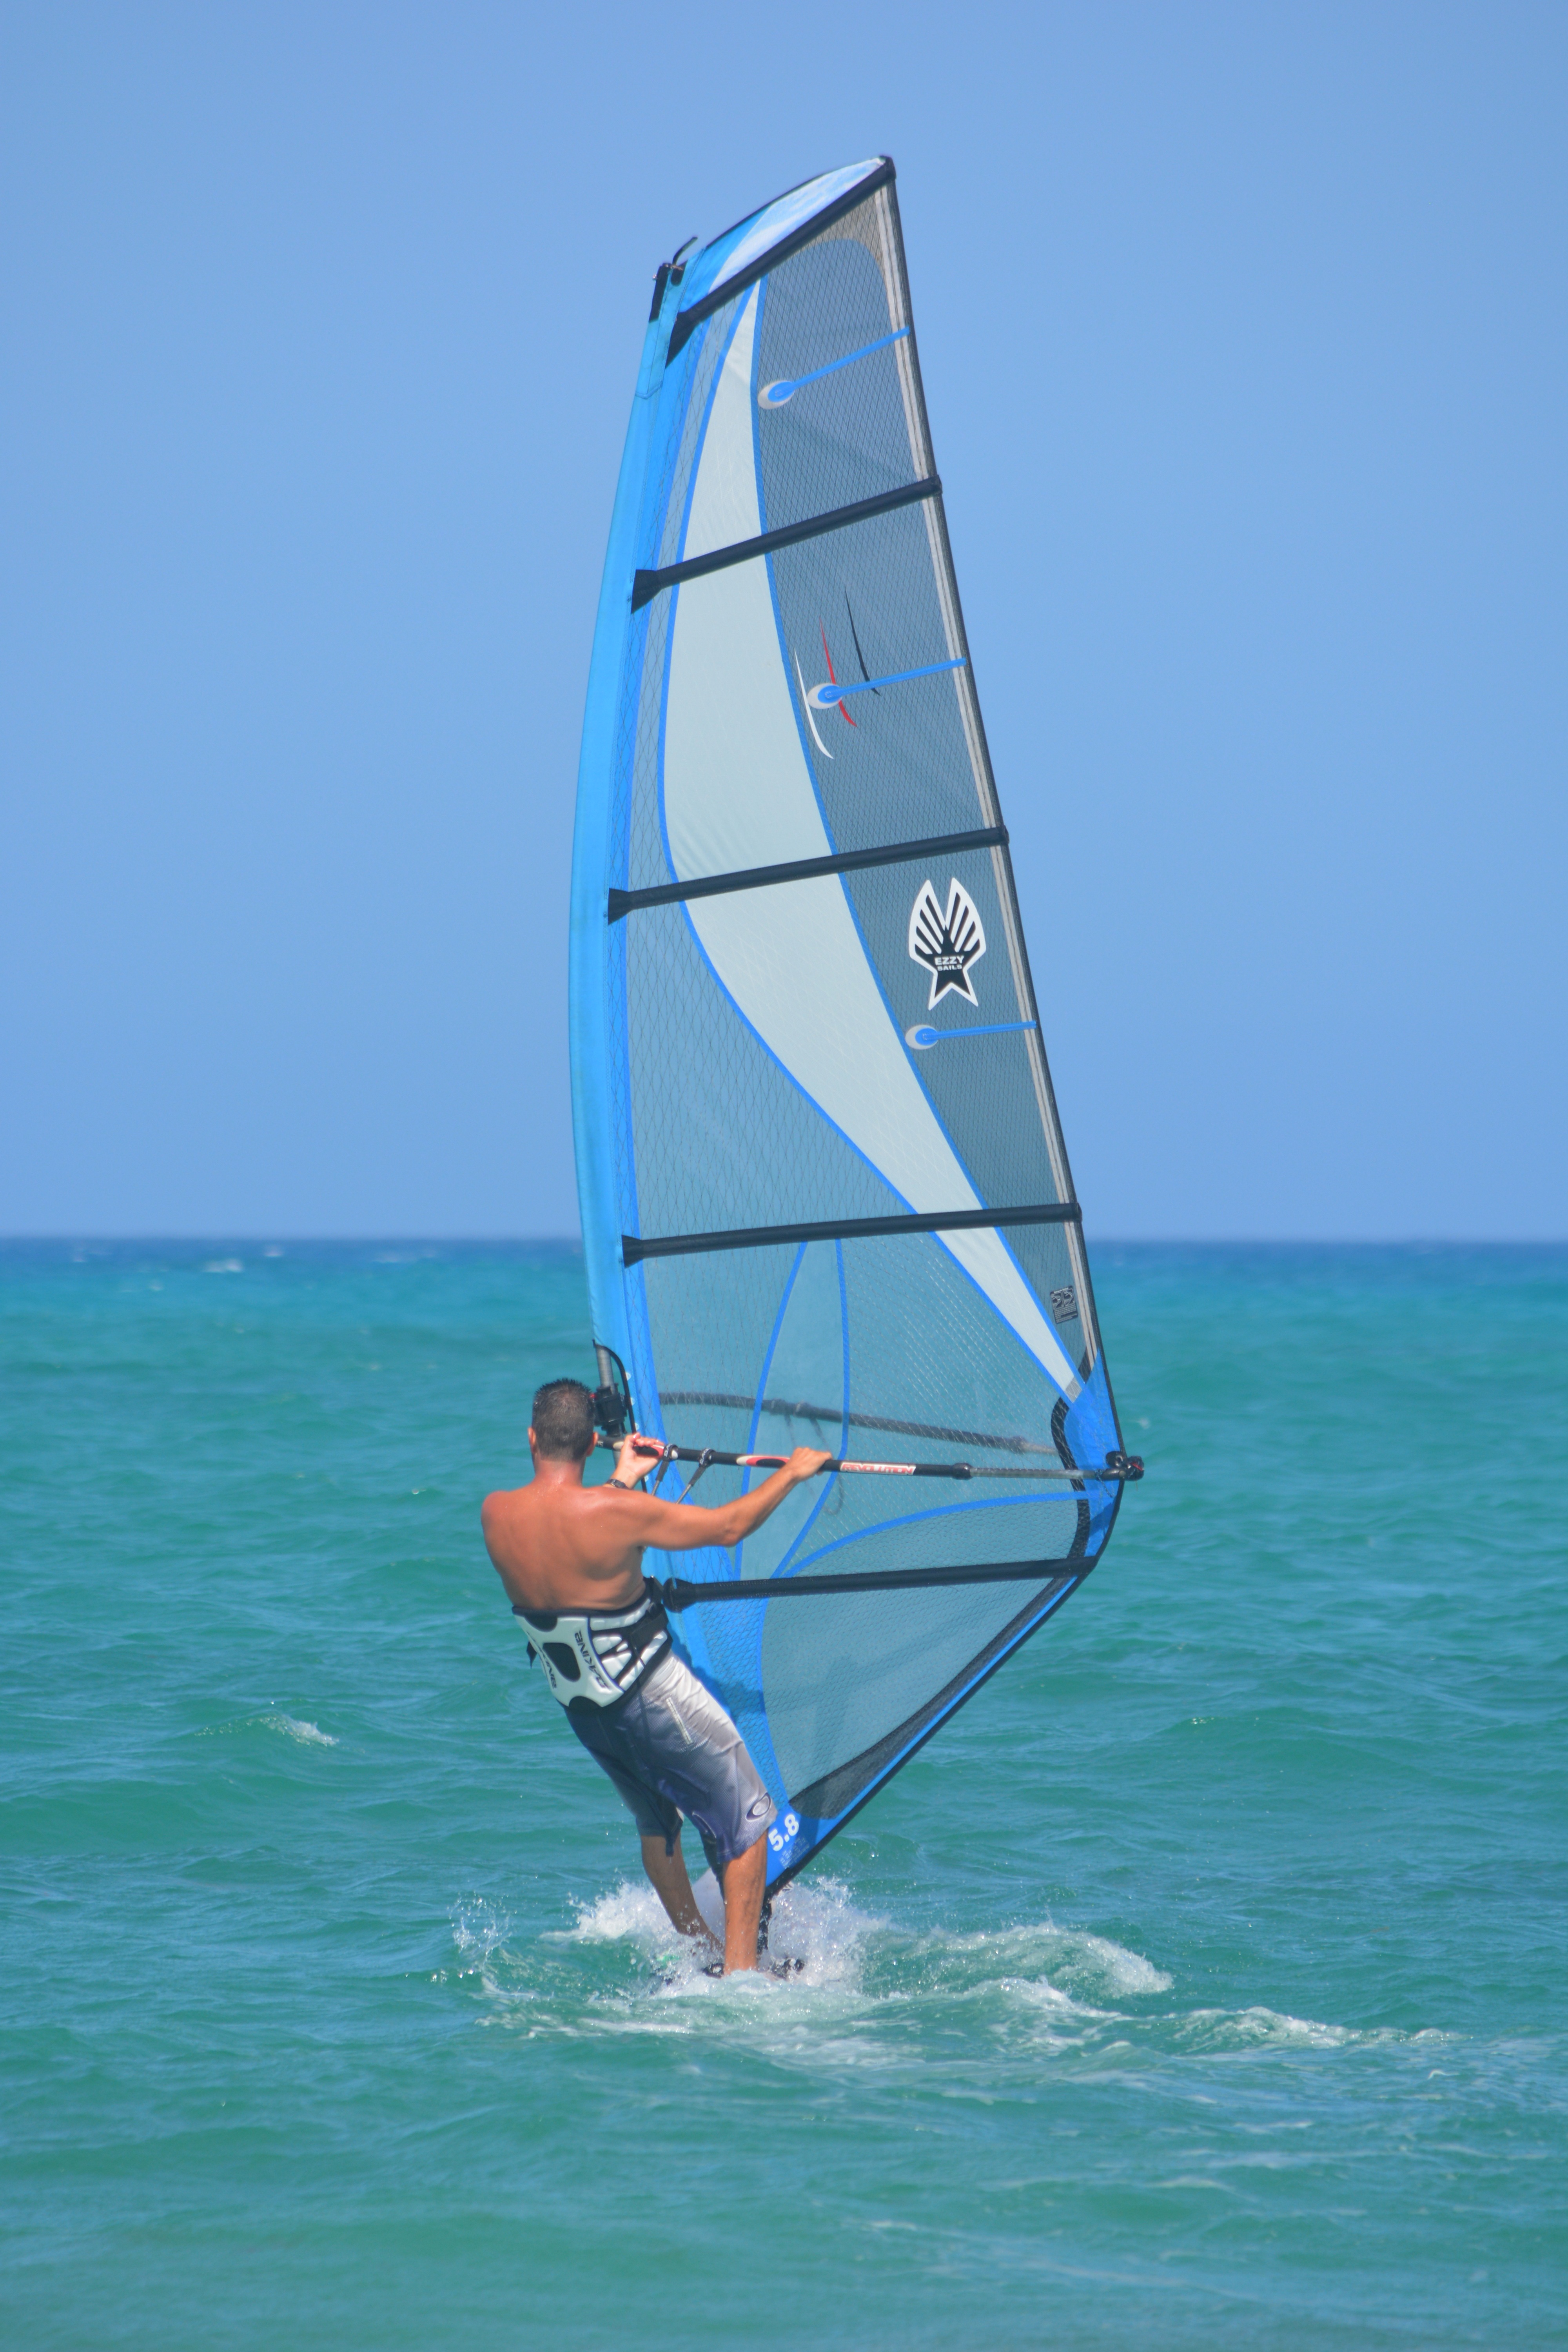
sea, horizon, people, boat, wind, recreation, surfing, vehicle, sailing, windsurfer, sailboat, sports, windsurfing, sail, sailing ship, water sport, outdoor recreation, wind wave, boardsport, surfing equipment and supplies, surface water sports, dinghy sailing